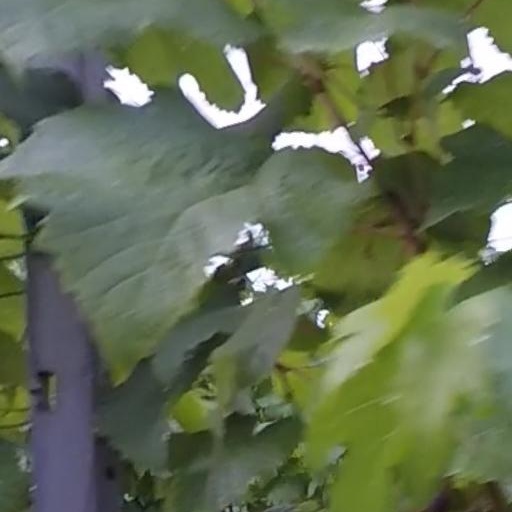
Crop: grape